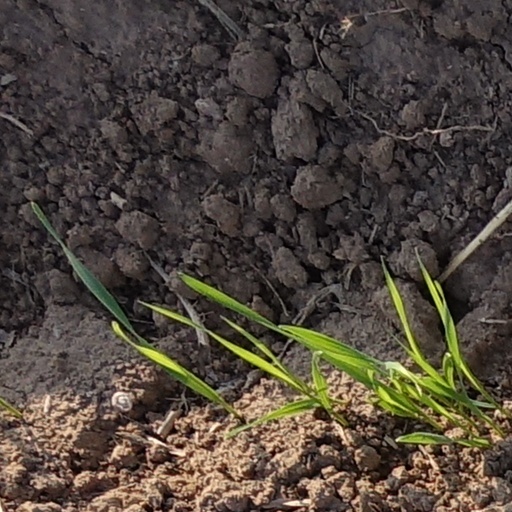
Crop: wheat